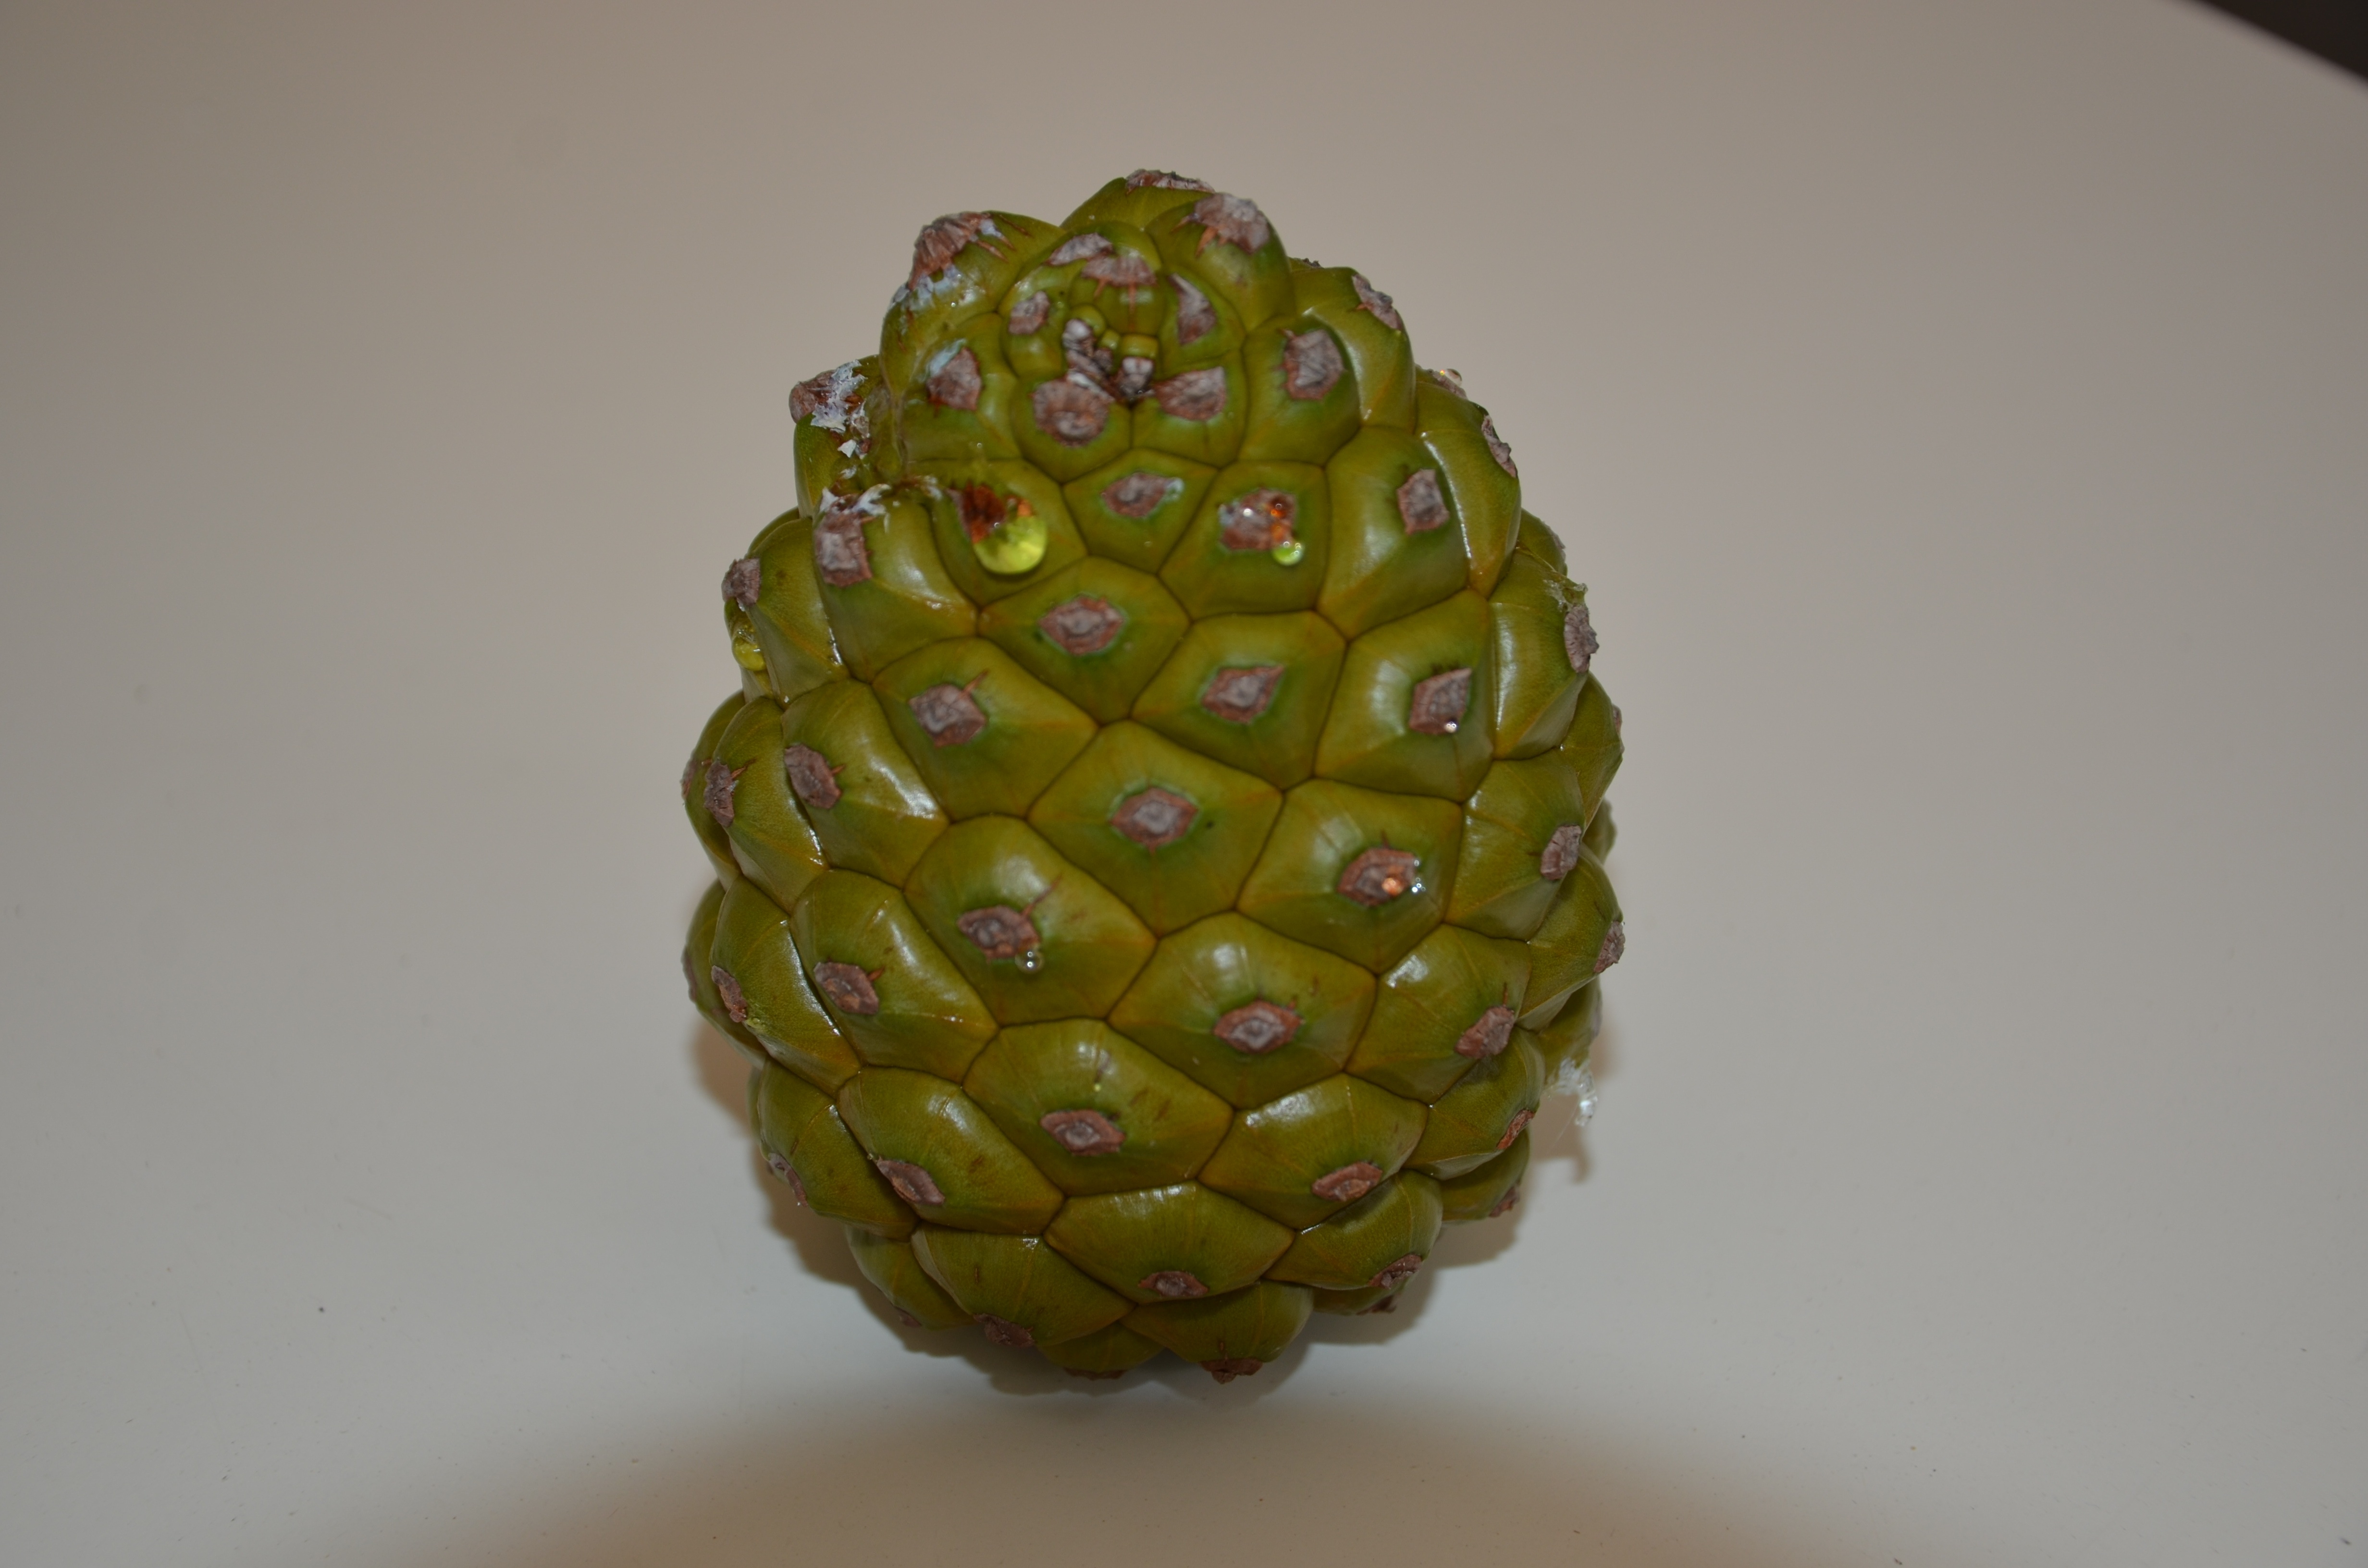
plant, fruit, flower, food, green, produce, pineapple, carving, flowering plant, ananas, bromeliaceae, sugar apple, land plant